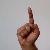
The image shows a hand gesture representing the letter 'D' in Indian Sign Language.